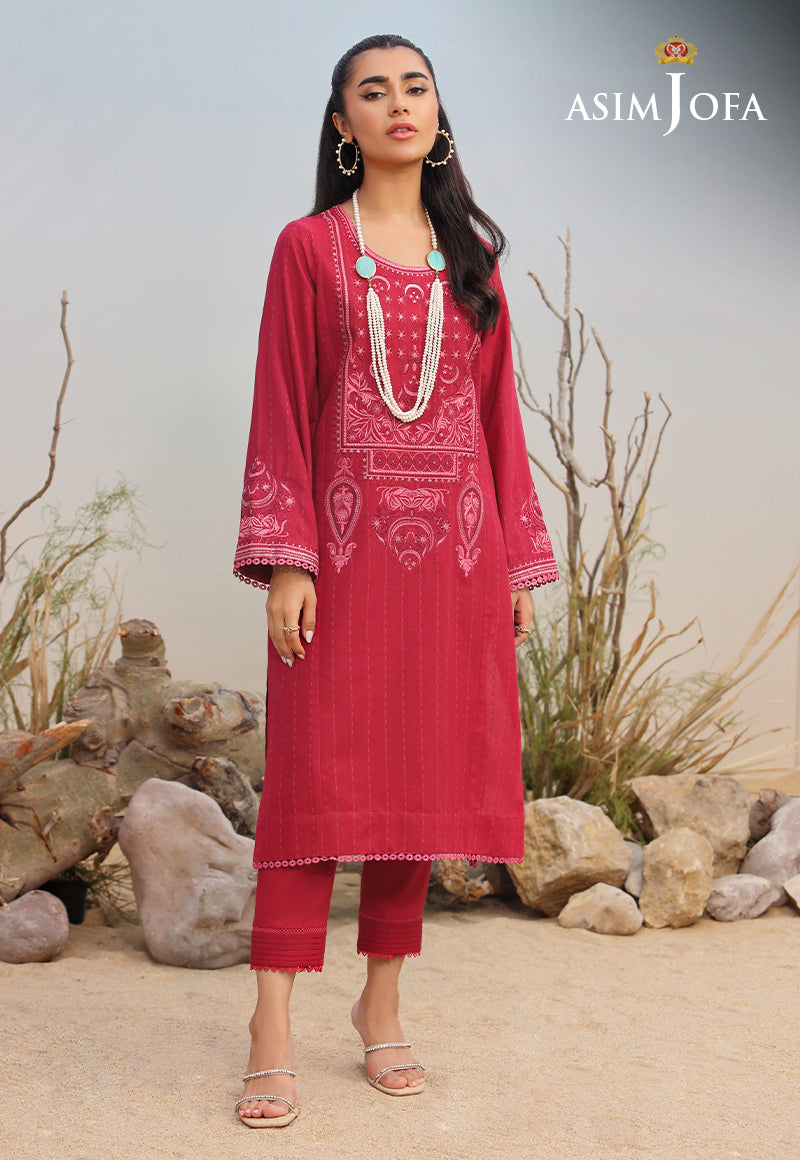
red mario embroidered tunic